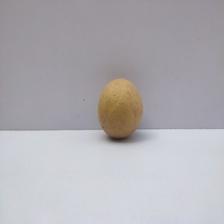
Size: Medium